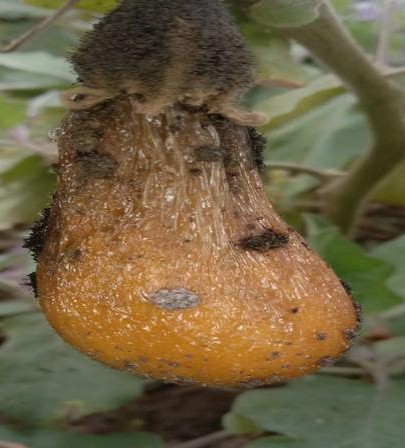
Label: Wet Rot